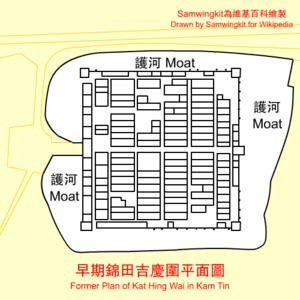
Kat Hing Wai est un village fortifié situé dans le district de Yuen Long dans les Nouveaux Territoires de Hong Kong.